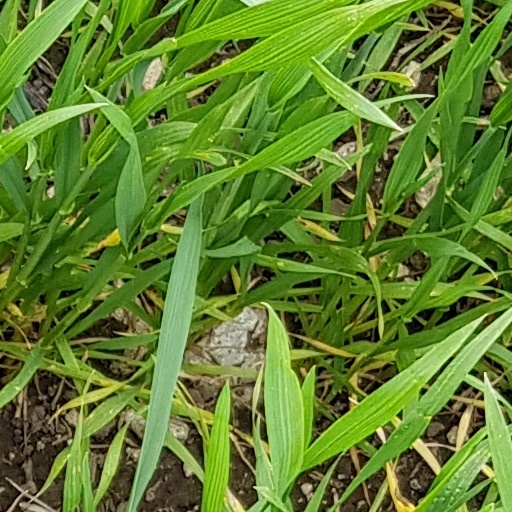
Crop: wheat